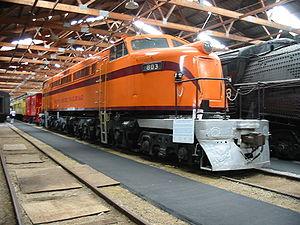
Les locomotives de Classe EF-4 et EP-4 du Chicago, Milwaukee, St. Paul and Pacific Railroad sont des locomotives électriques qui ont été construites pour le service en Union soviétique, qui n’ont jamais été livrées en raison des tensions de la guerre froide.